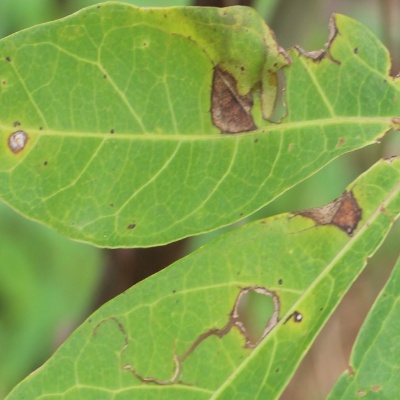
Crop: Cassava
Condition: brown spot